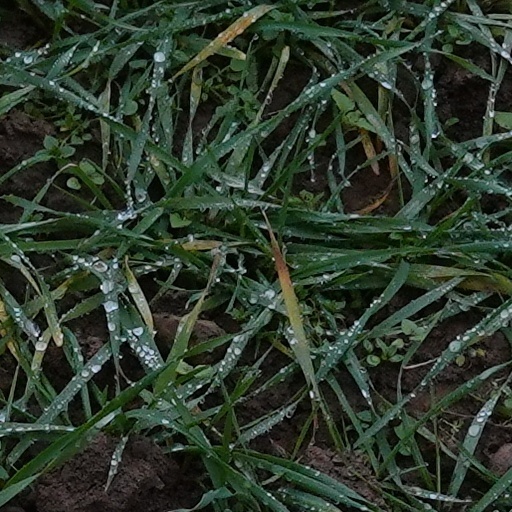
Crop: wheat